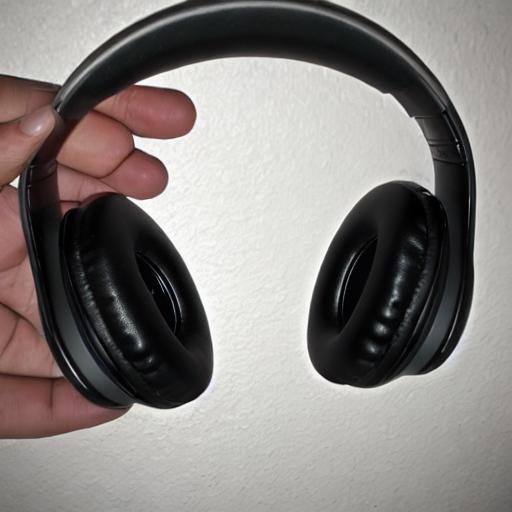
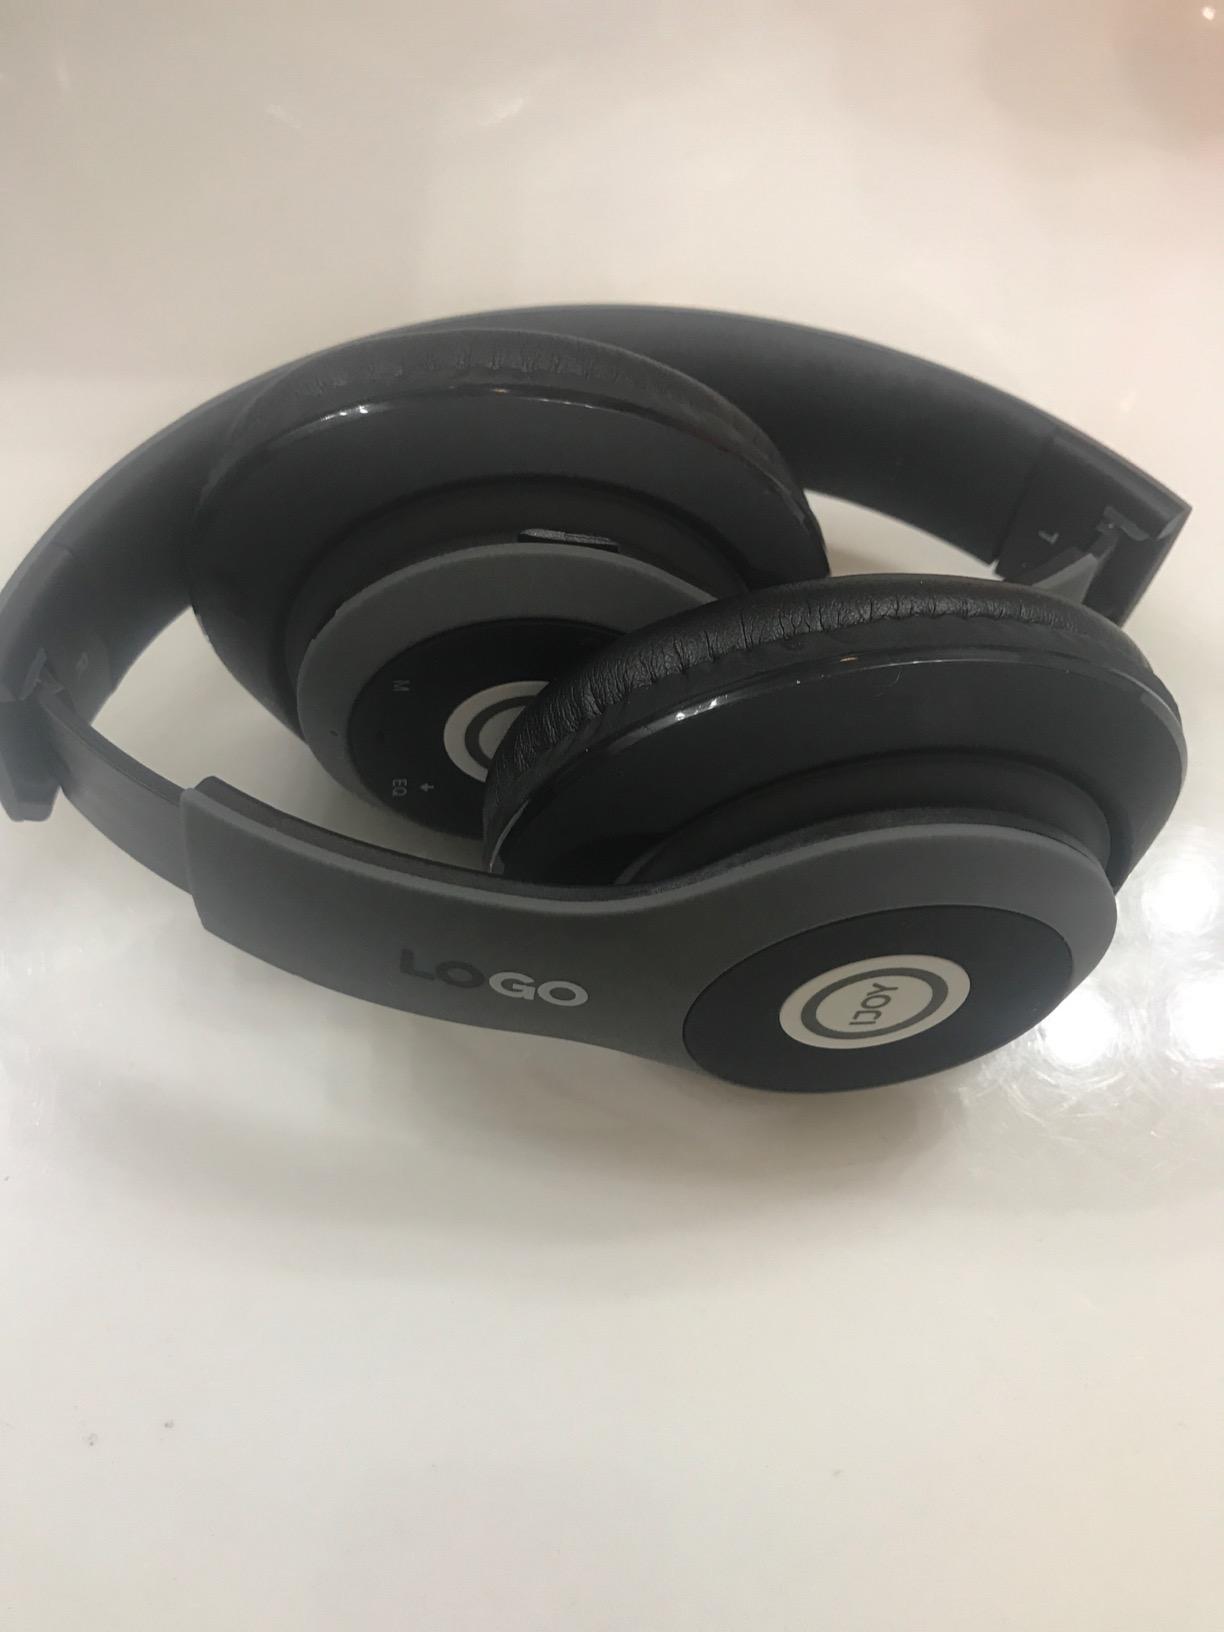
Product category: headphones
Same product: no